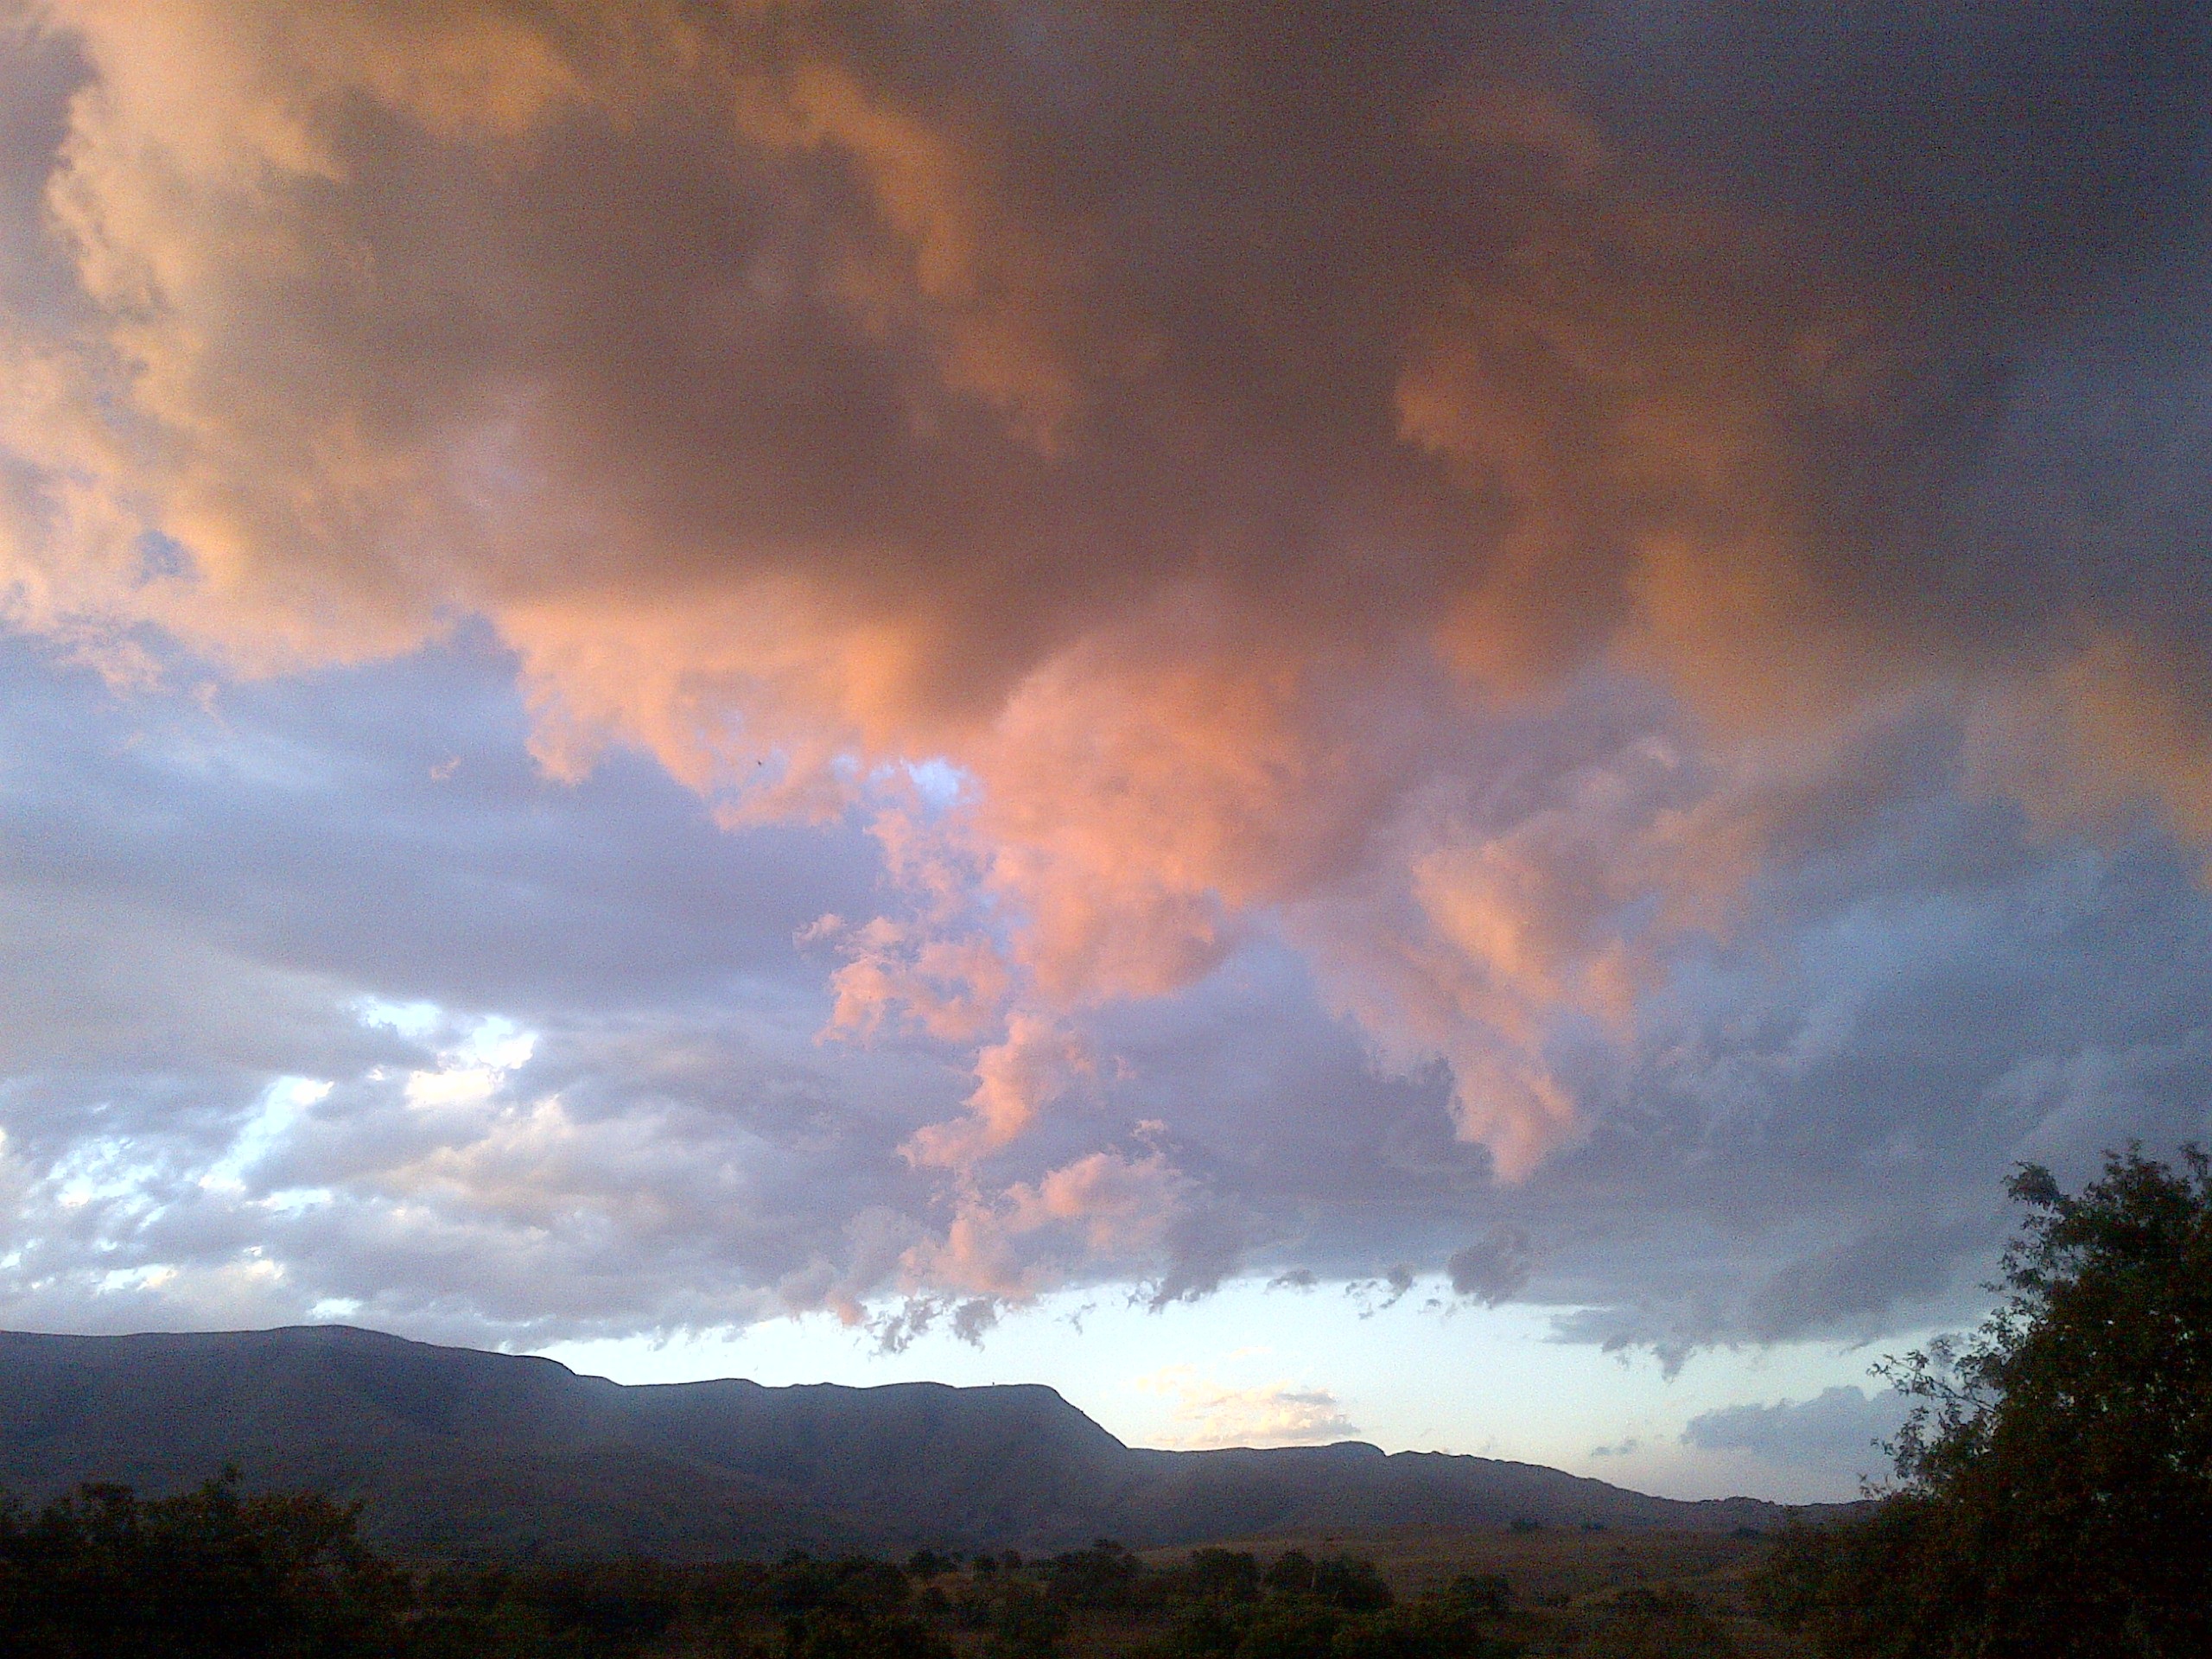
nature, cloud, sky, sunset, prairie, sunlight, dawn, atmosphere, dusk, weather, cumulus, clouds, afterglow, meteorological phenomenon, geological phenomenon